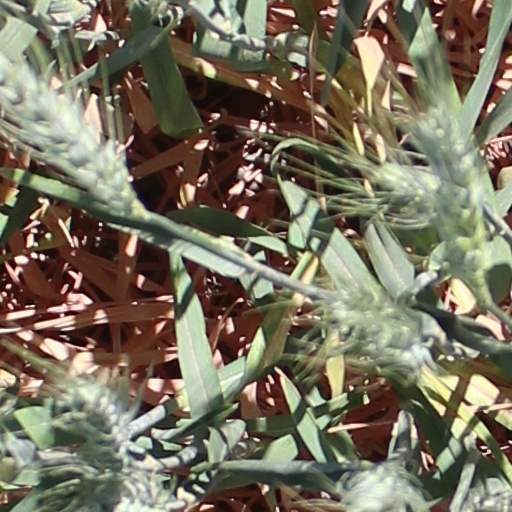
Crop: wheat